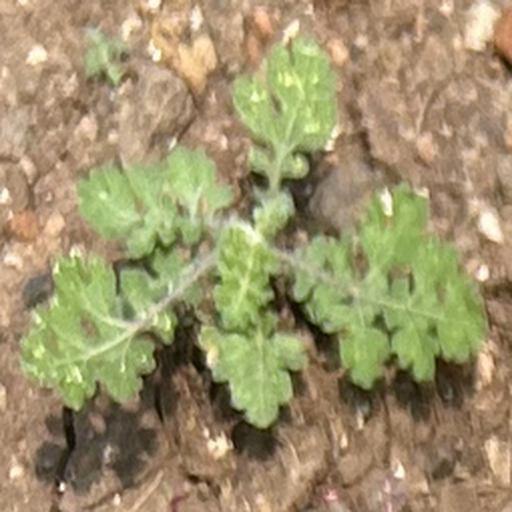
Weed species: Gajar_gavat_(Parthenium hysterophorus)